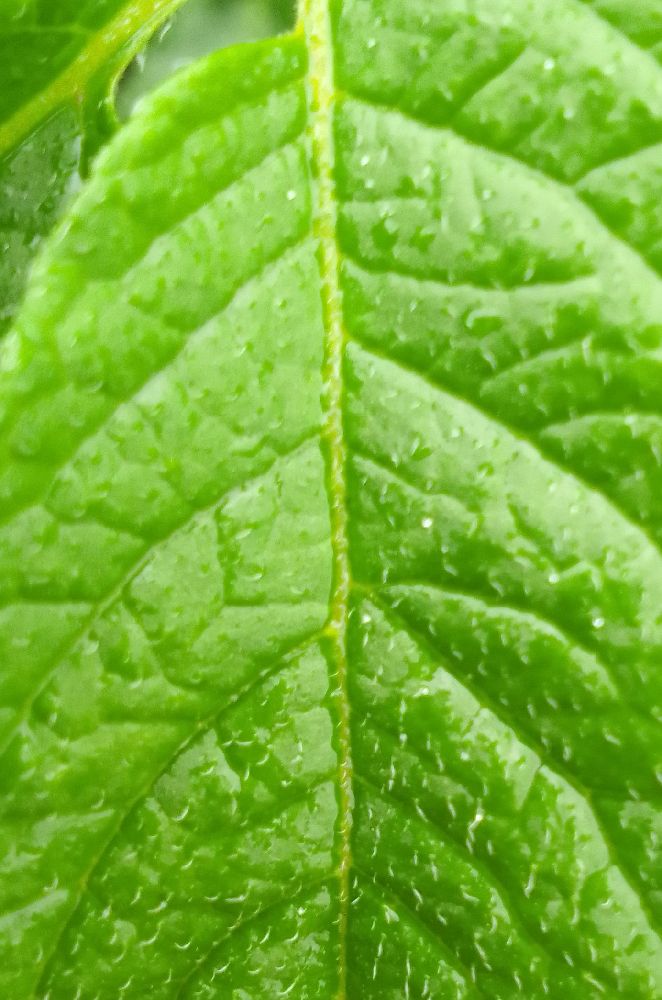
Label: Healthy